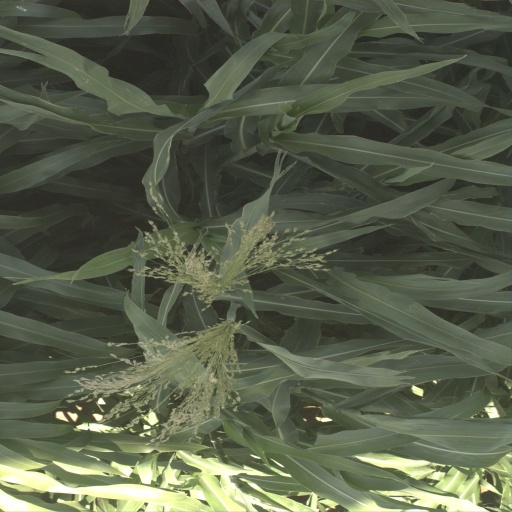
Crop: sorghum